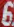
Number: 6